Ed Currie

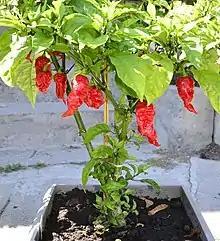
Ed Currie bred the Carolina Reaper (shown above) and Pepper X, both world-record holding chili peppers at different points.

Currie started the PuckerButt Pepper Company in Fort Mill, South Carolina, in 2003. The company sells peppers considered to be extremely hot. It sells seeds, pepper mash, and hot sauce. PuckerButt is the largest organic pepper farm in the US, with annual sales of around $1 million. Currie's hot sauce "The Last Dab" was created for the YouTube show "Hot Ones". The show is an interview which asks guests to eat increasingly spicy hot wings, with "The Last Dab" being the spiciest sauce presented.